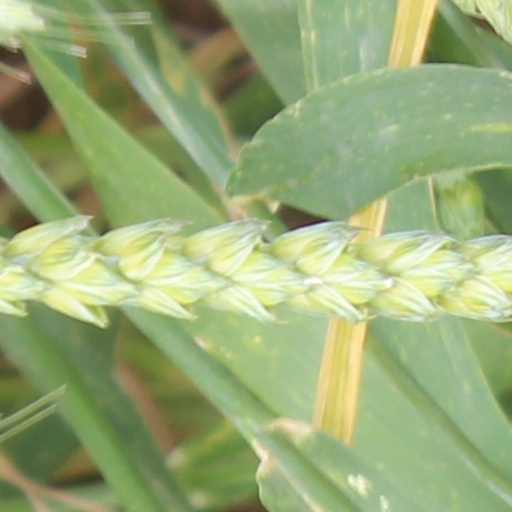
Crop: wheat